Describe the emotion expressed in this image:  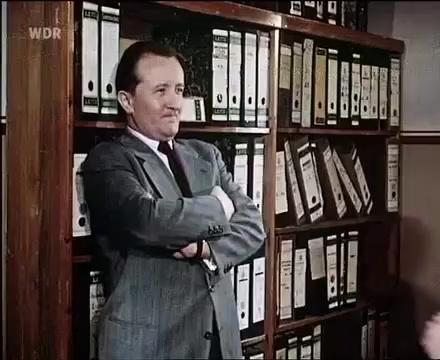
This person displays Fear, valence and arousal with low intensity.